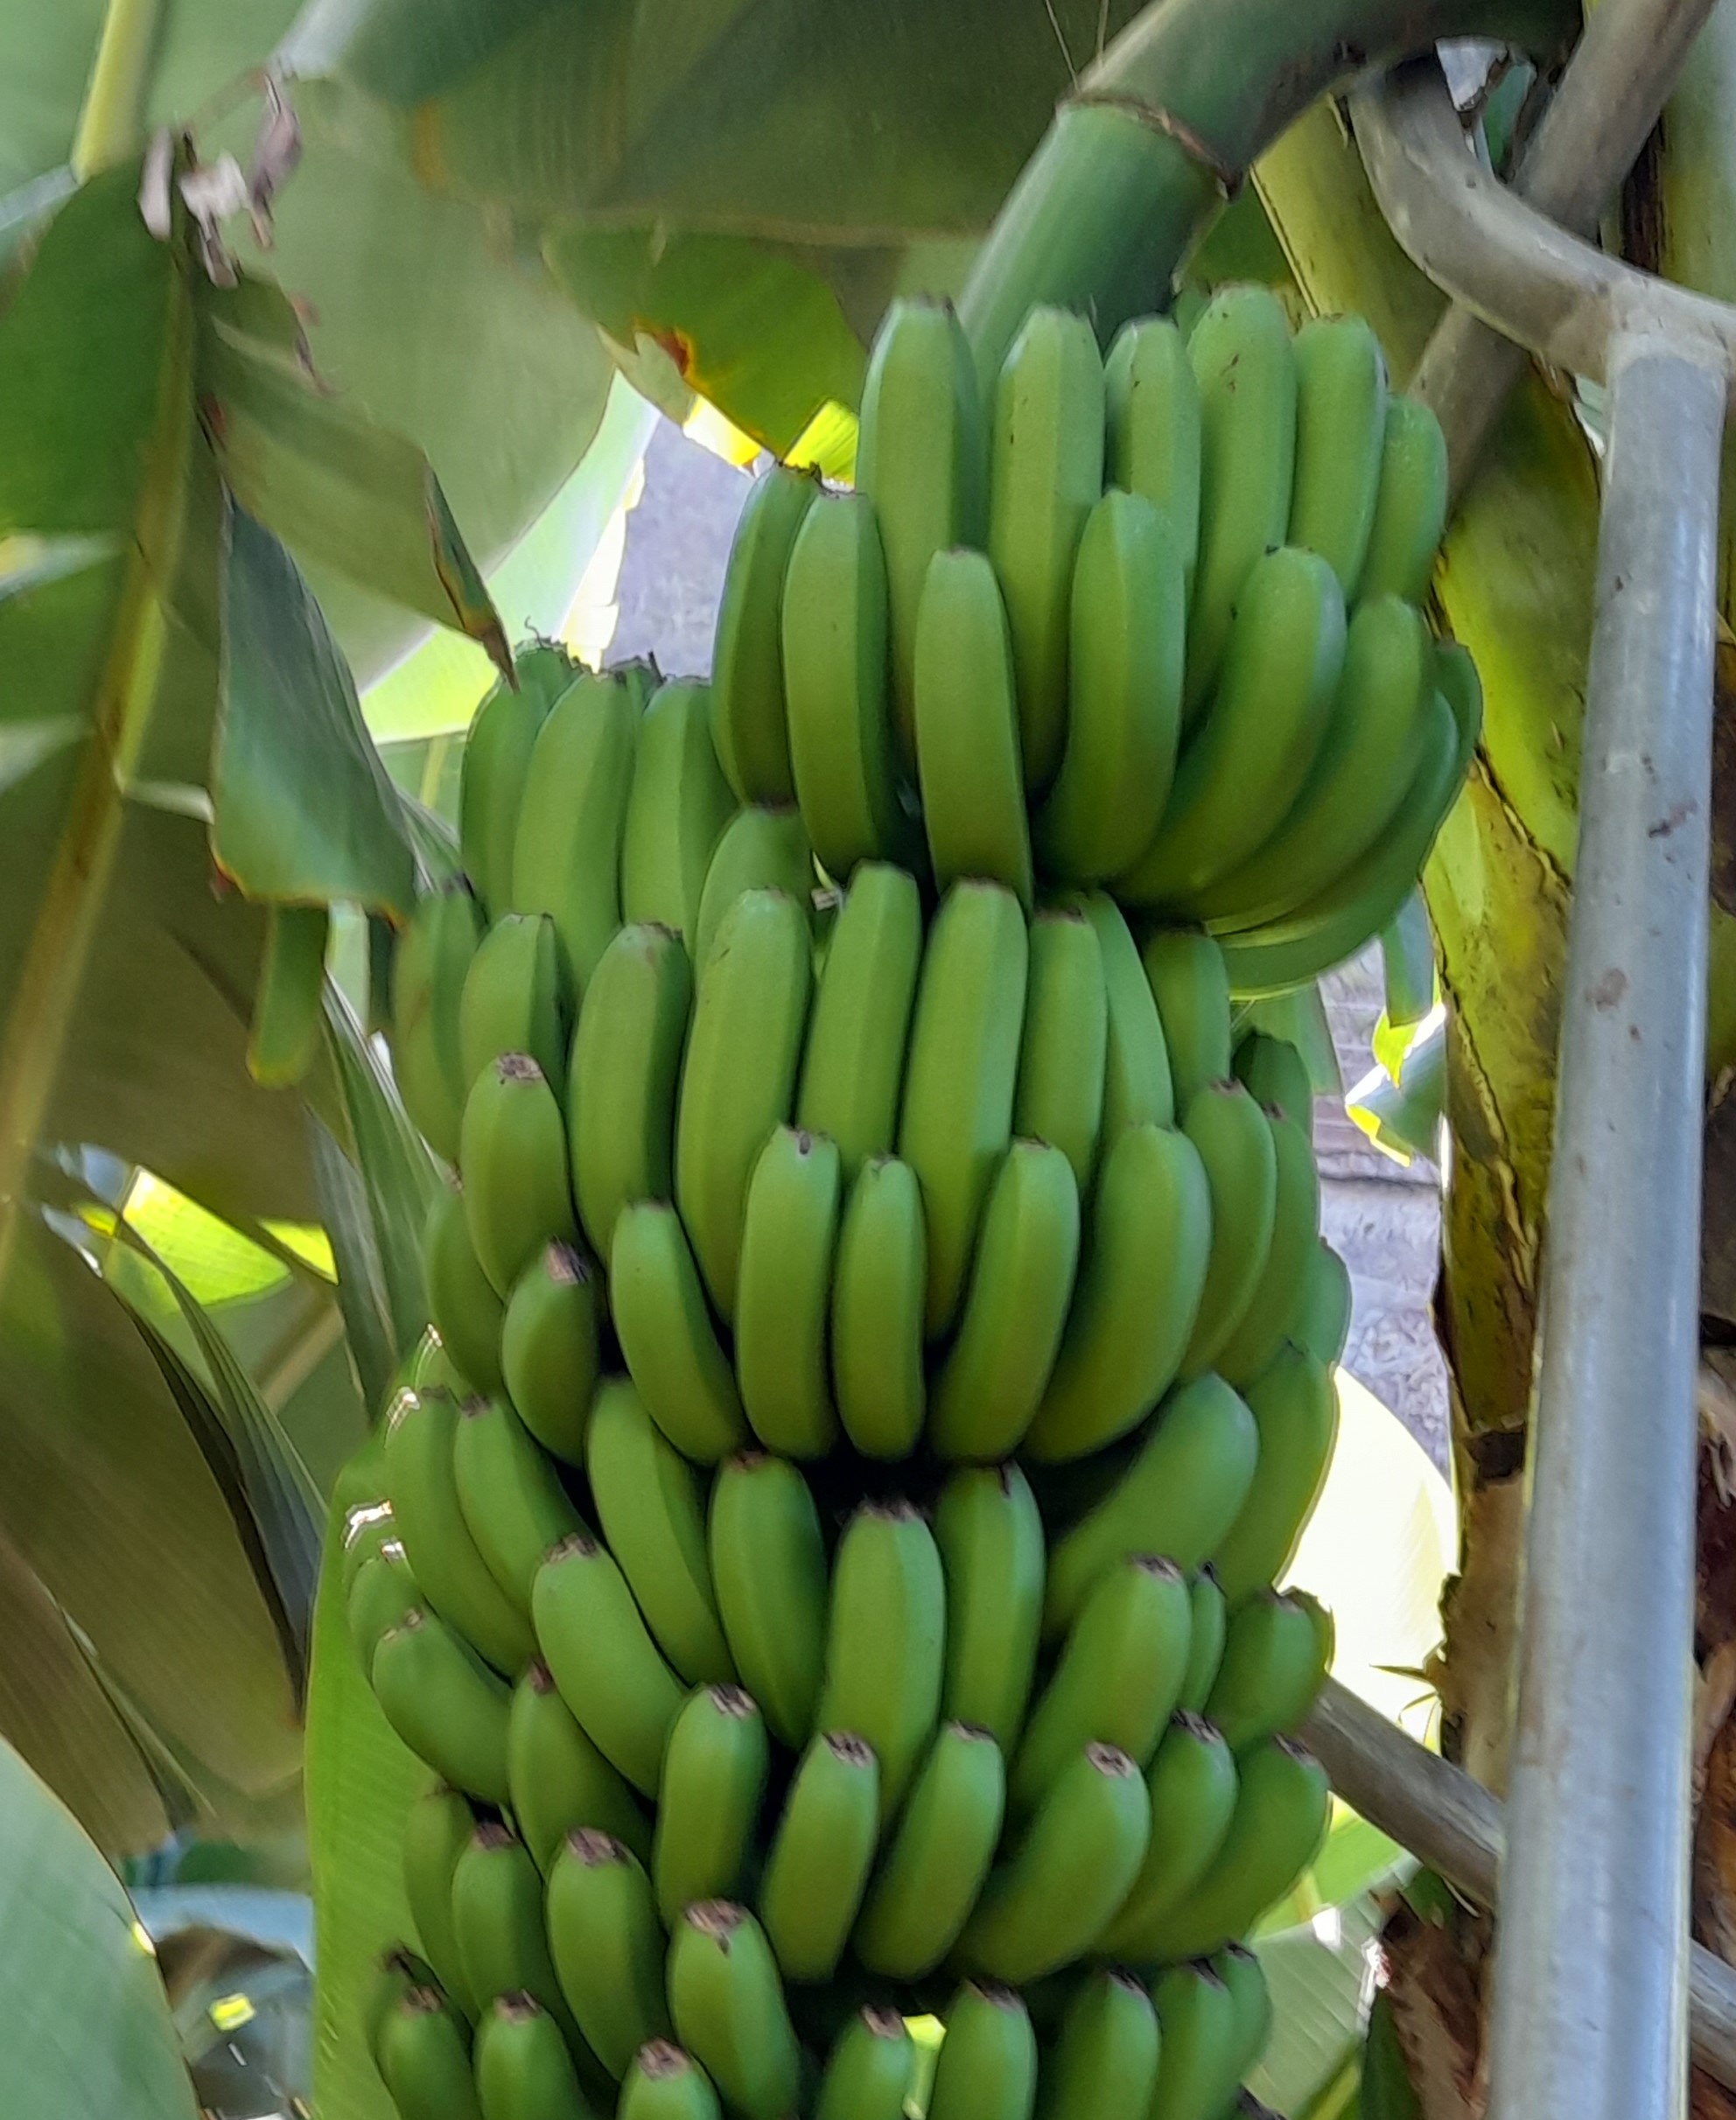
Label: Keep